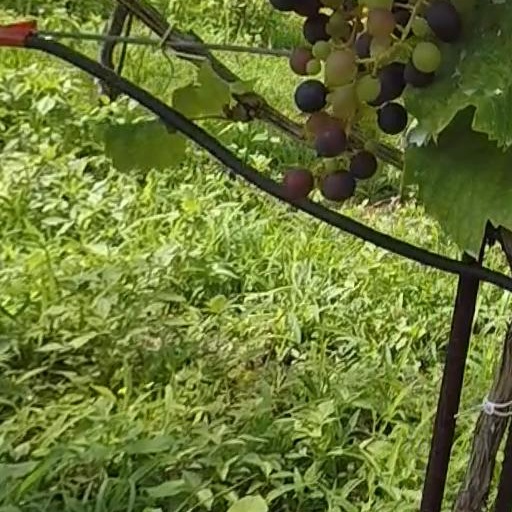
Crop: grape